Madame Curie (film)

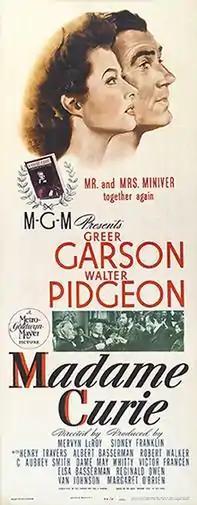
Theatrical release poster

Madame Curie is a 1943 American biographical film made by Metro-Goldwyn-Mayer. The film was directed by Mervyn LeRoy and produced by Sidney Franklin from a screenplay by Paul Osborn, Paul H. Rameau, and Aldous Huxley (uncredited), adapted from the biography by Ève Curie. It stars Greer Garson, Walter Pidgeon, with supporting performances by Robert Walker, Henry Travers, and Albert Bassermann.